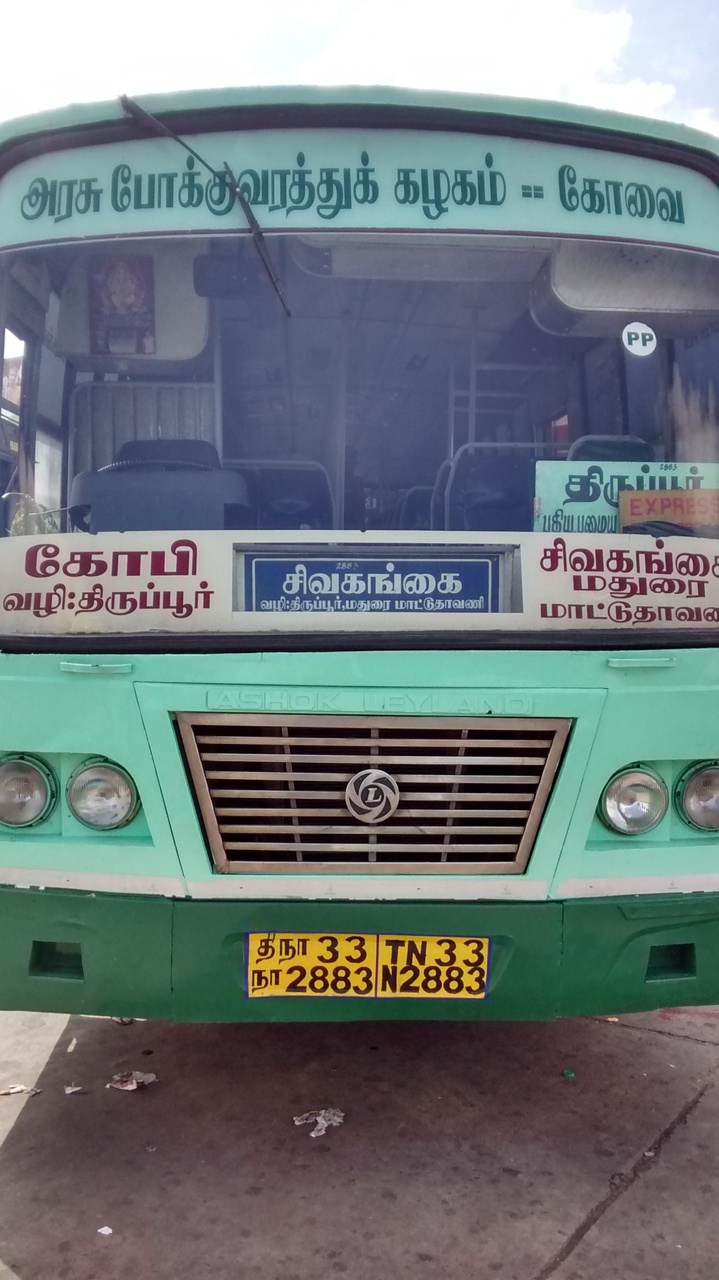
TNSTC in Gobichettipalayam bus stand